Louis-Simon Boizot

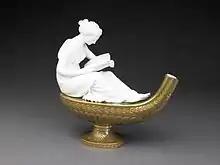
"L'Étude"

Boizot was the son of Antoine Boizot, a designer at the Gobelins manufacture of tapestry. At sixteen, he became a student at the Académie royale de peinture et de sculpture and worked in the atelier of the sculptor René-Michel Slodtz (1705–1764), with whom Houdon also trained. Boizot took the for sculpture in 1762, for a sojourn at the French Academy in Rome (1765–70).